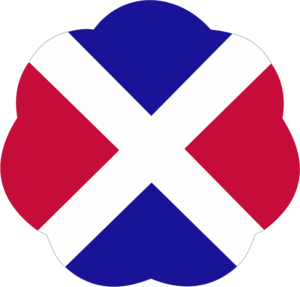
La 17ᵉ division d'infanterie est une division de l'US Army créée à l'occasion de la Première Guerre mondiale puis, lors de la Seconde Guerre mondiale, faisant alors office d'unité fantôme pour tromper les forces de l'Axe.